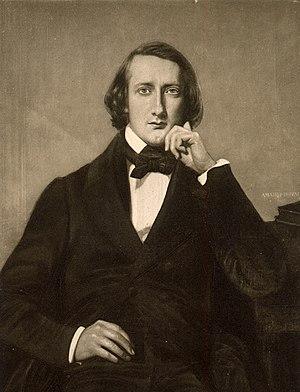
Reproduction en héliogravure, 15 x 11 cm, vers 1895 du portrait de Henri Victor Regnault peint par son cousin Eugène-Emmanuel-Amaury Duval
La Société française de photographie est une association française fondée le 15 novembre 1854.